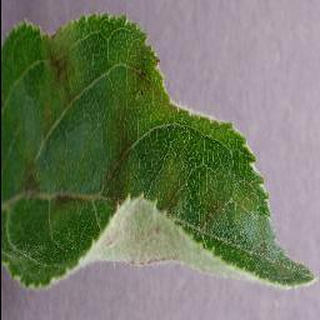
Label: apple_apple_scab